Oquawka Wagon Bridge

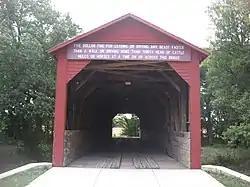
Northwestern portal

The Oquawka Wagon Bridge is a covered bridge located south of Oquawka in Henderson County, Illinois. The wooden bridge was built in 1866, replacing an earlier bridge called the Eames Bridge; the bridge structure cost $2,125, while its stone abutments cost $2.40 per perch. The bridge carried a road over Henderson Creek until 1935, when the state government moved the roadway; in the following year, the bridge became a pedestrian bridge, and the state opened a picnic area in its vicinity. The bridge was added to the National Register of Historic Places in 1975.